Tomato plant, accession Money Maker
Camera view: horizontal (90 deg, fisheye); turntable rotation: 240 degrees
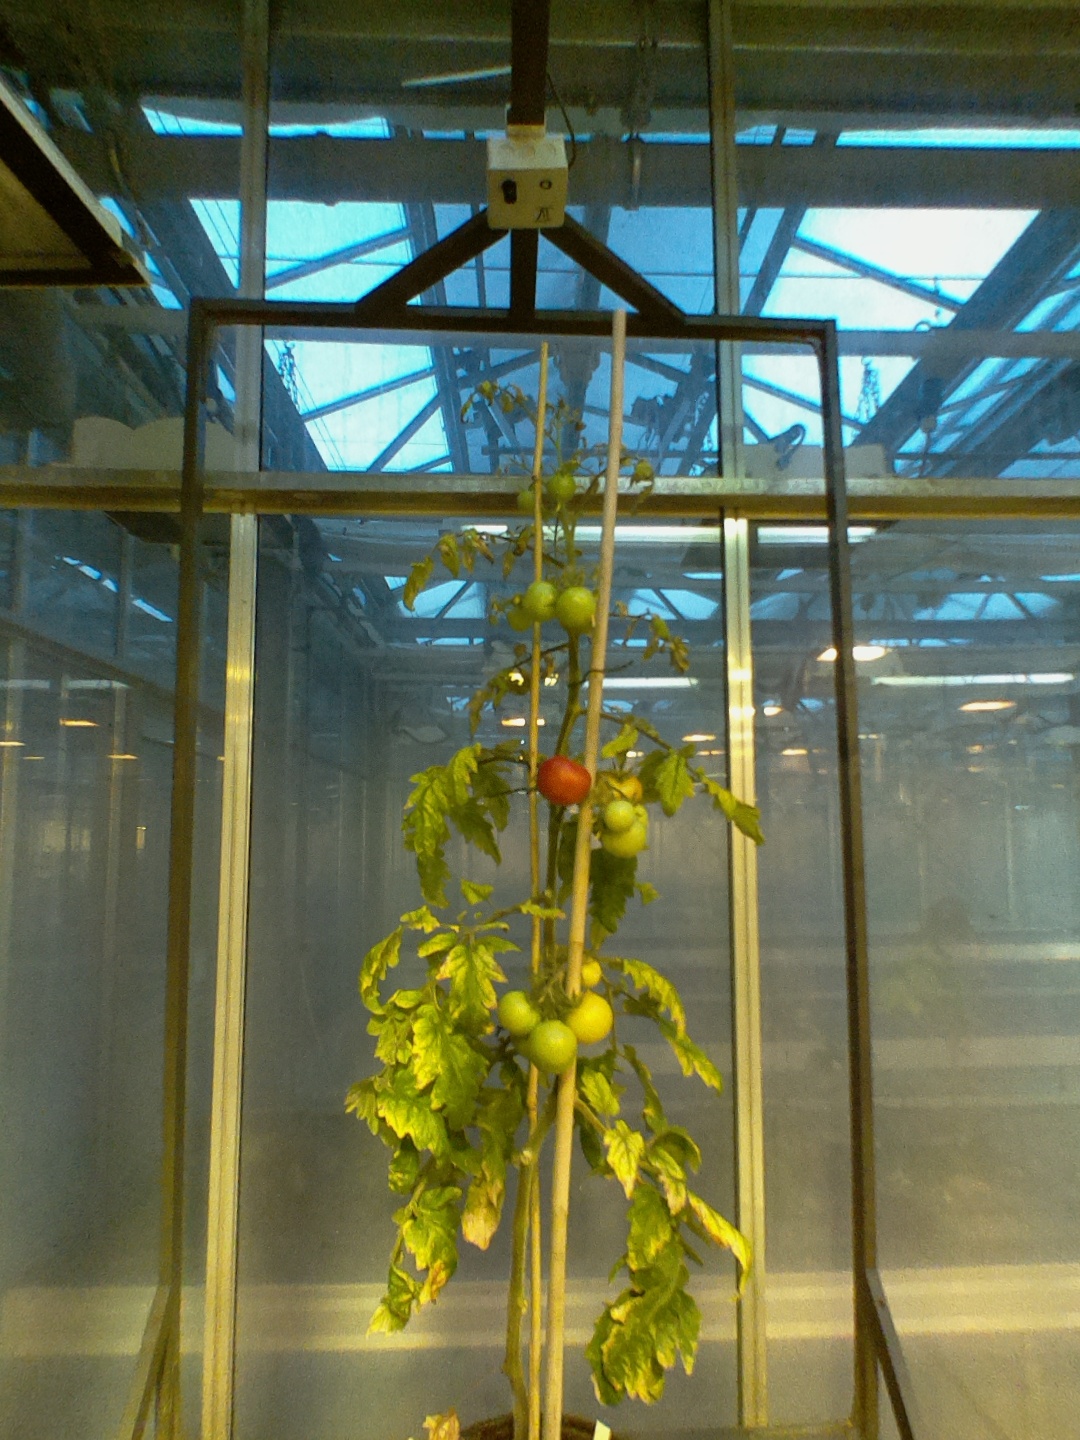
BBCH growth stage 81: 10%-20% of fruits show typical fully ripe color